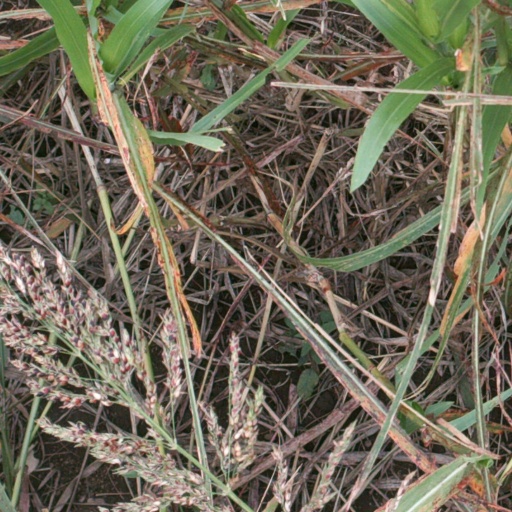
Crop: sorghum